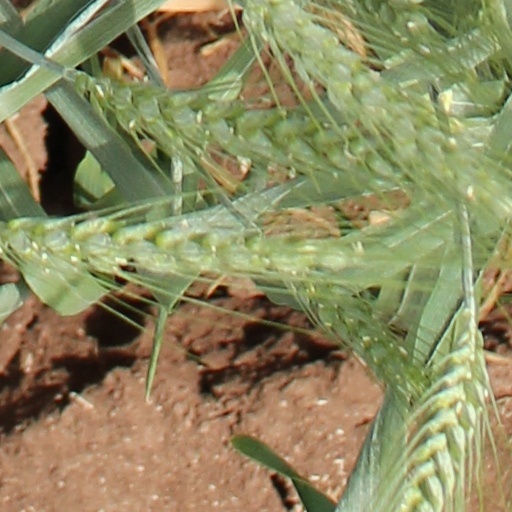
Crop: wheat